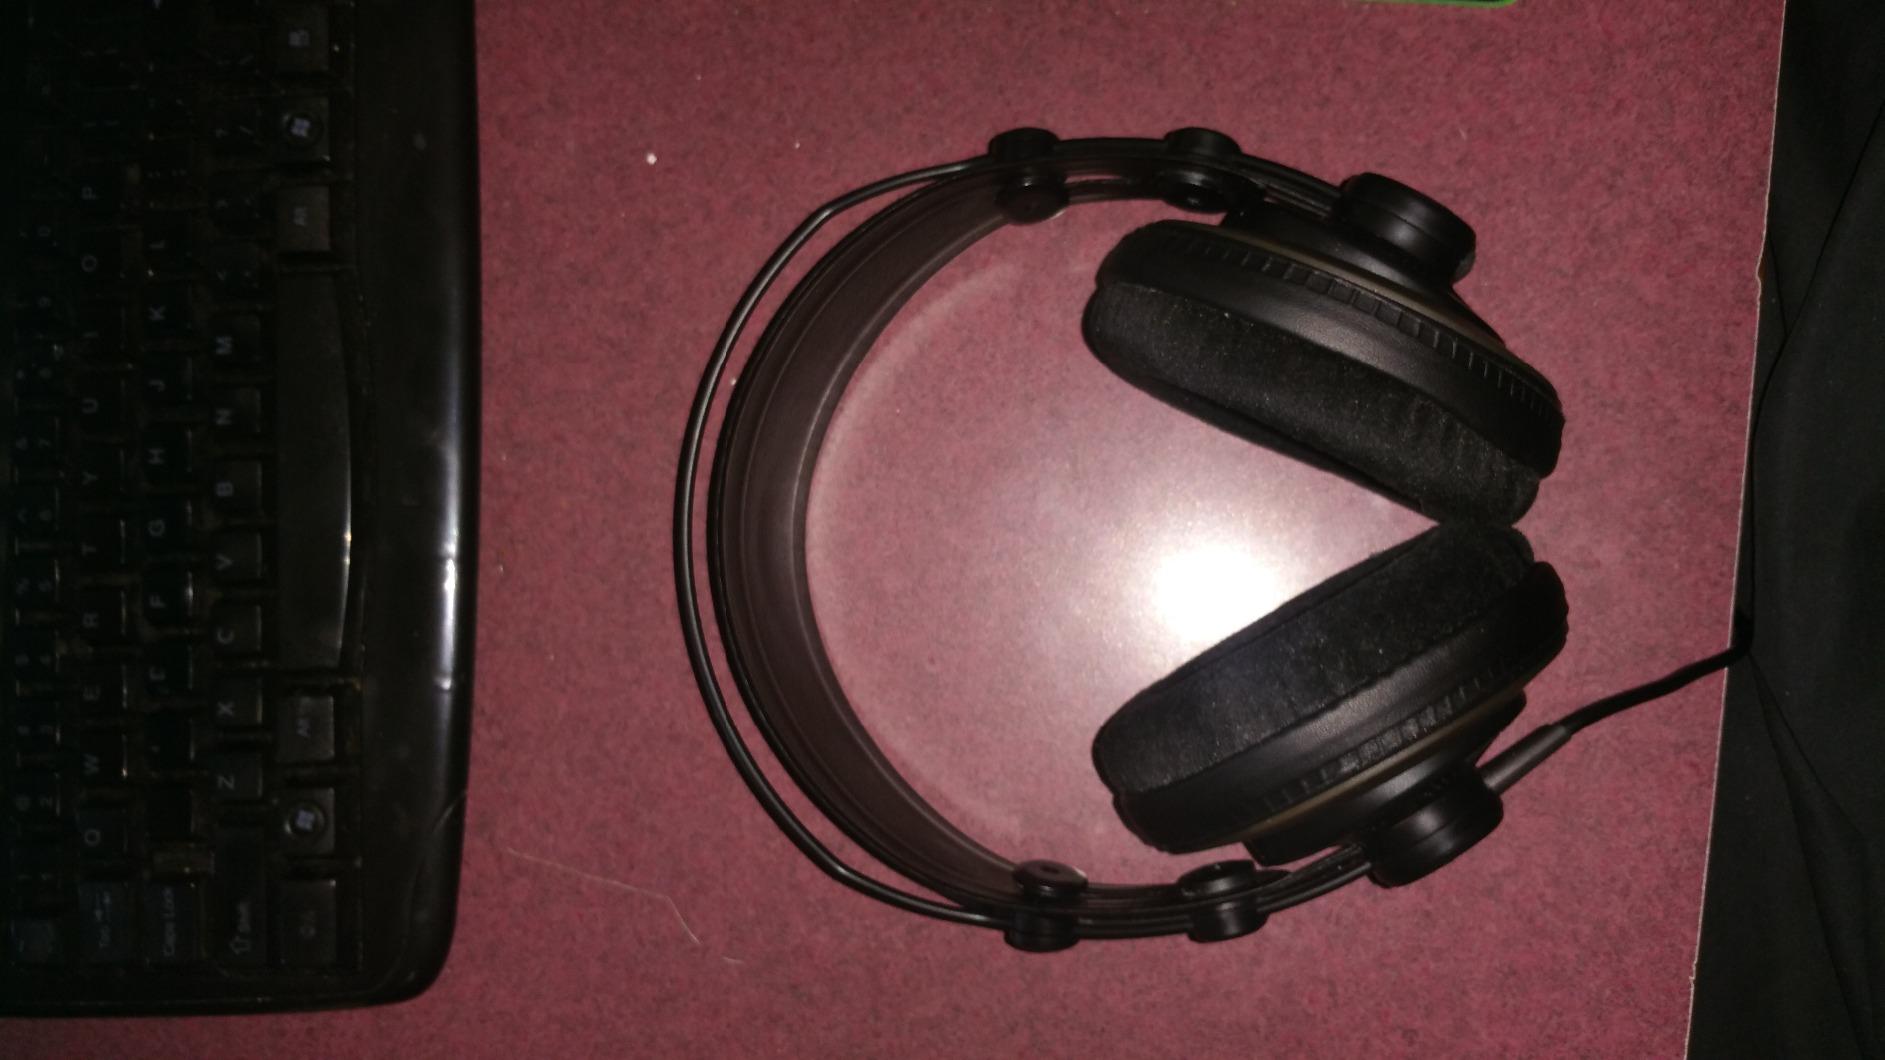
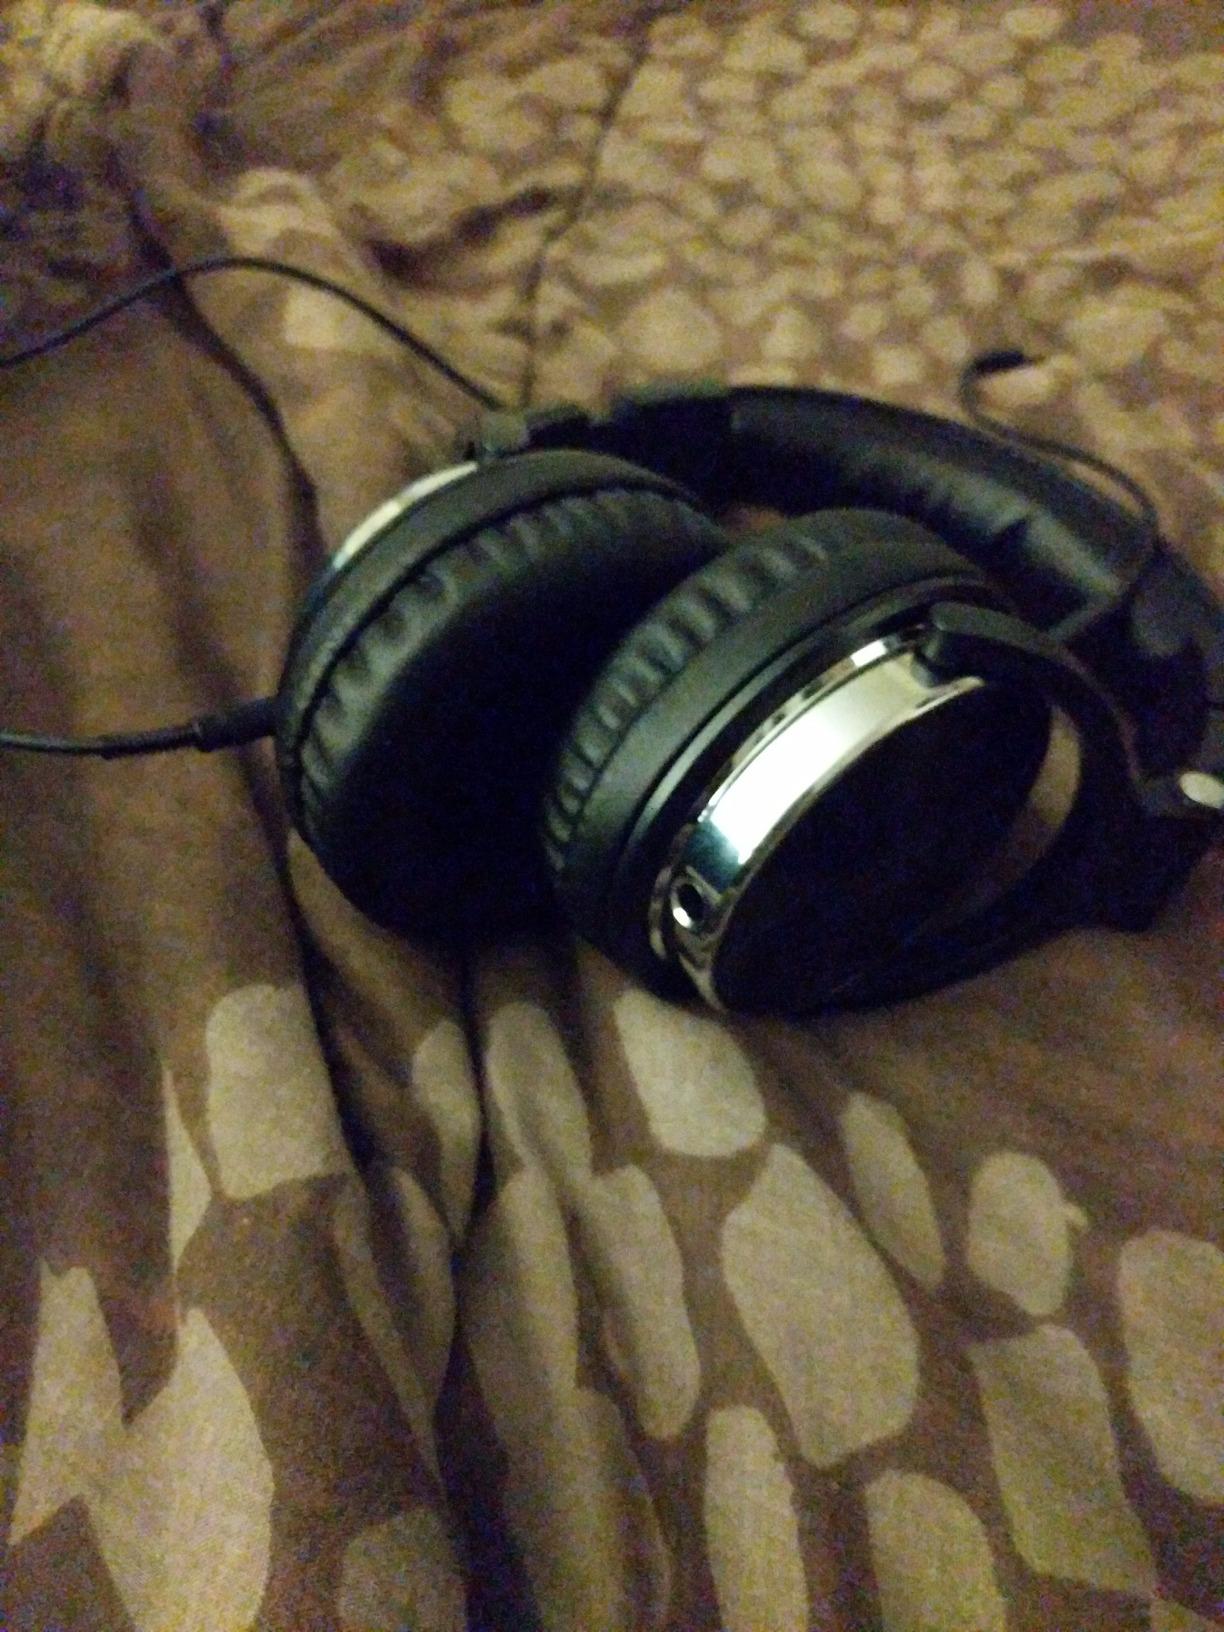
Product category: headphones
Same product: no